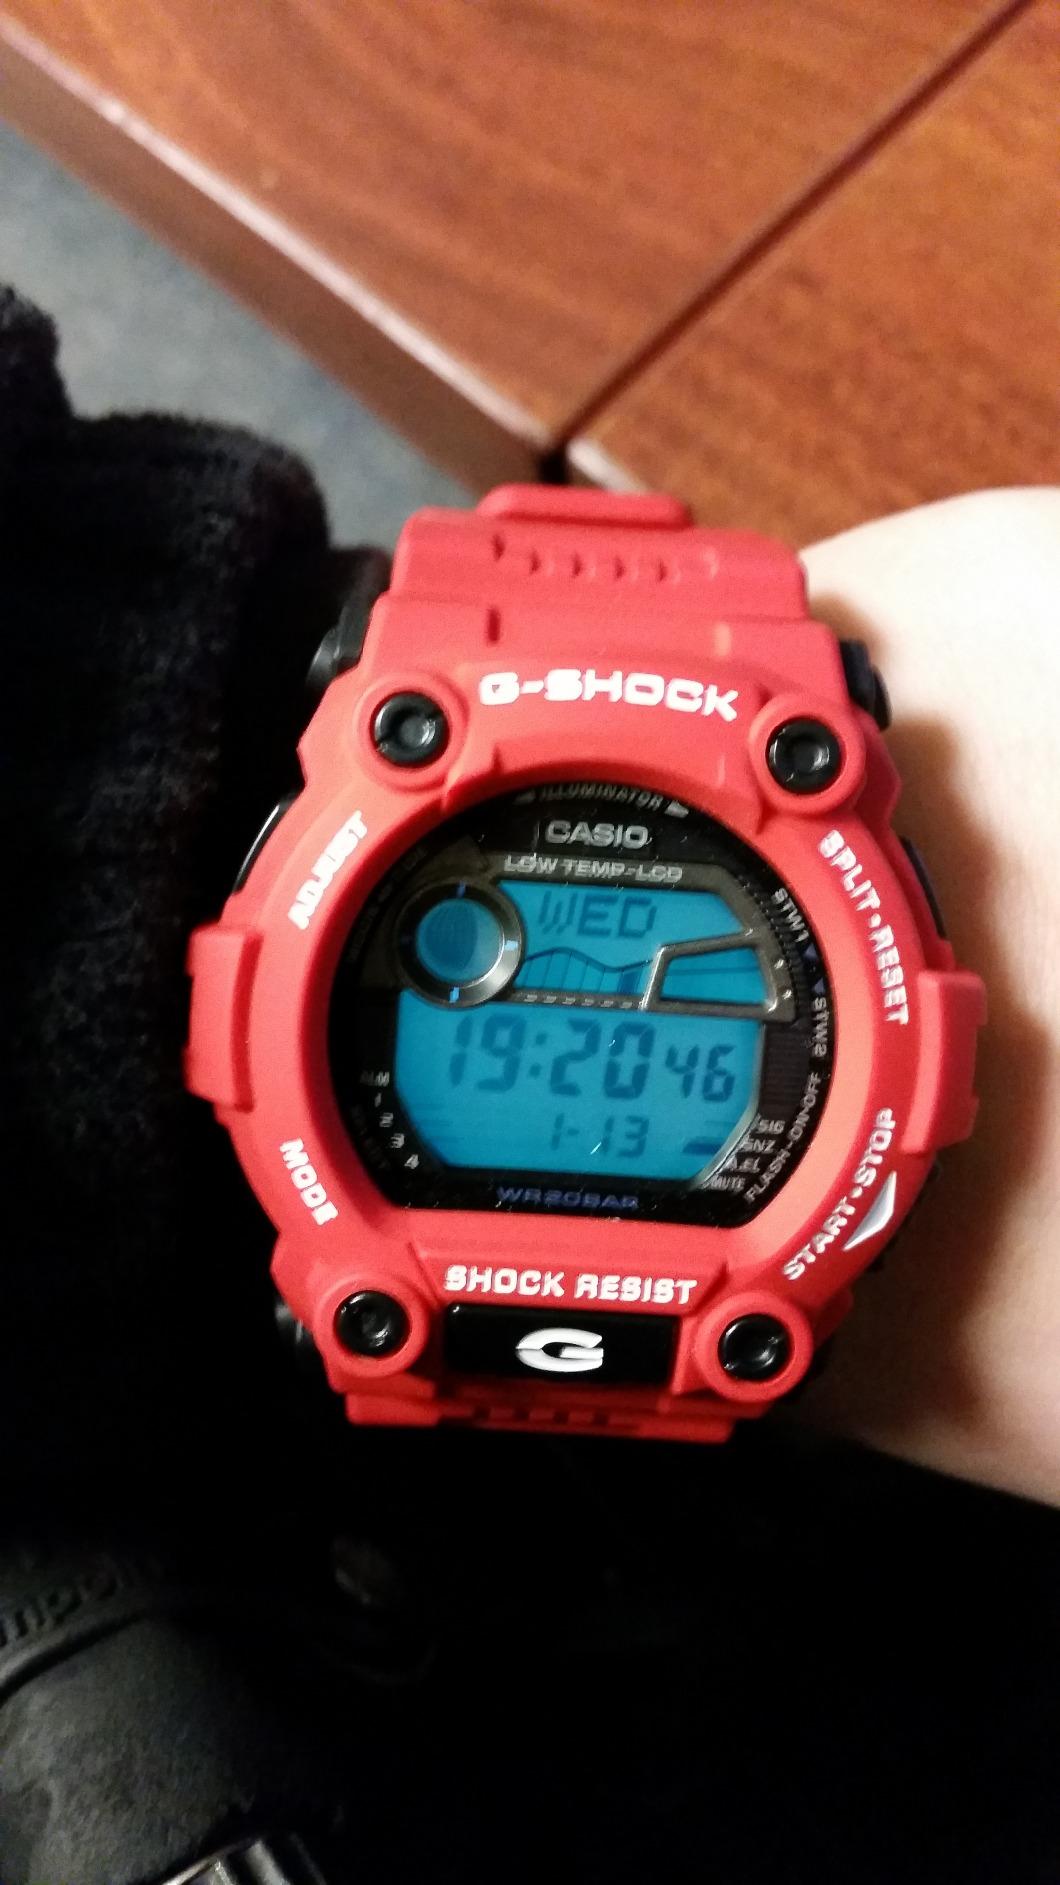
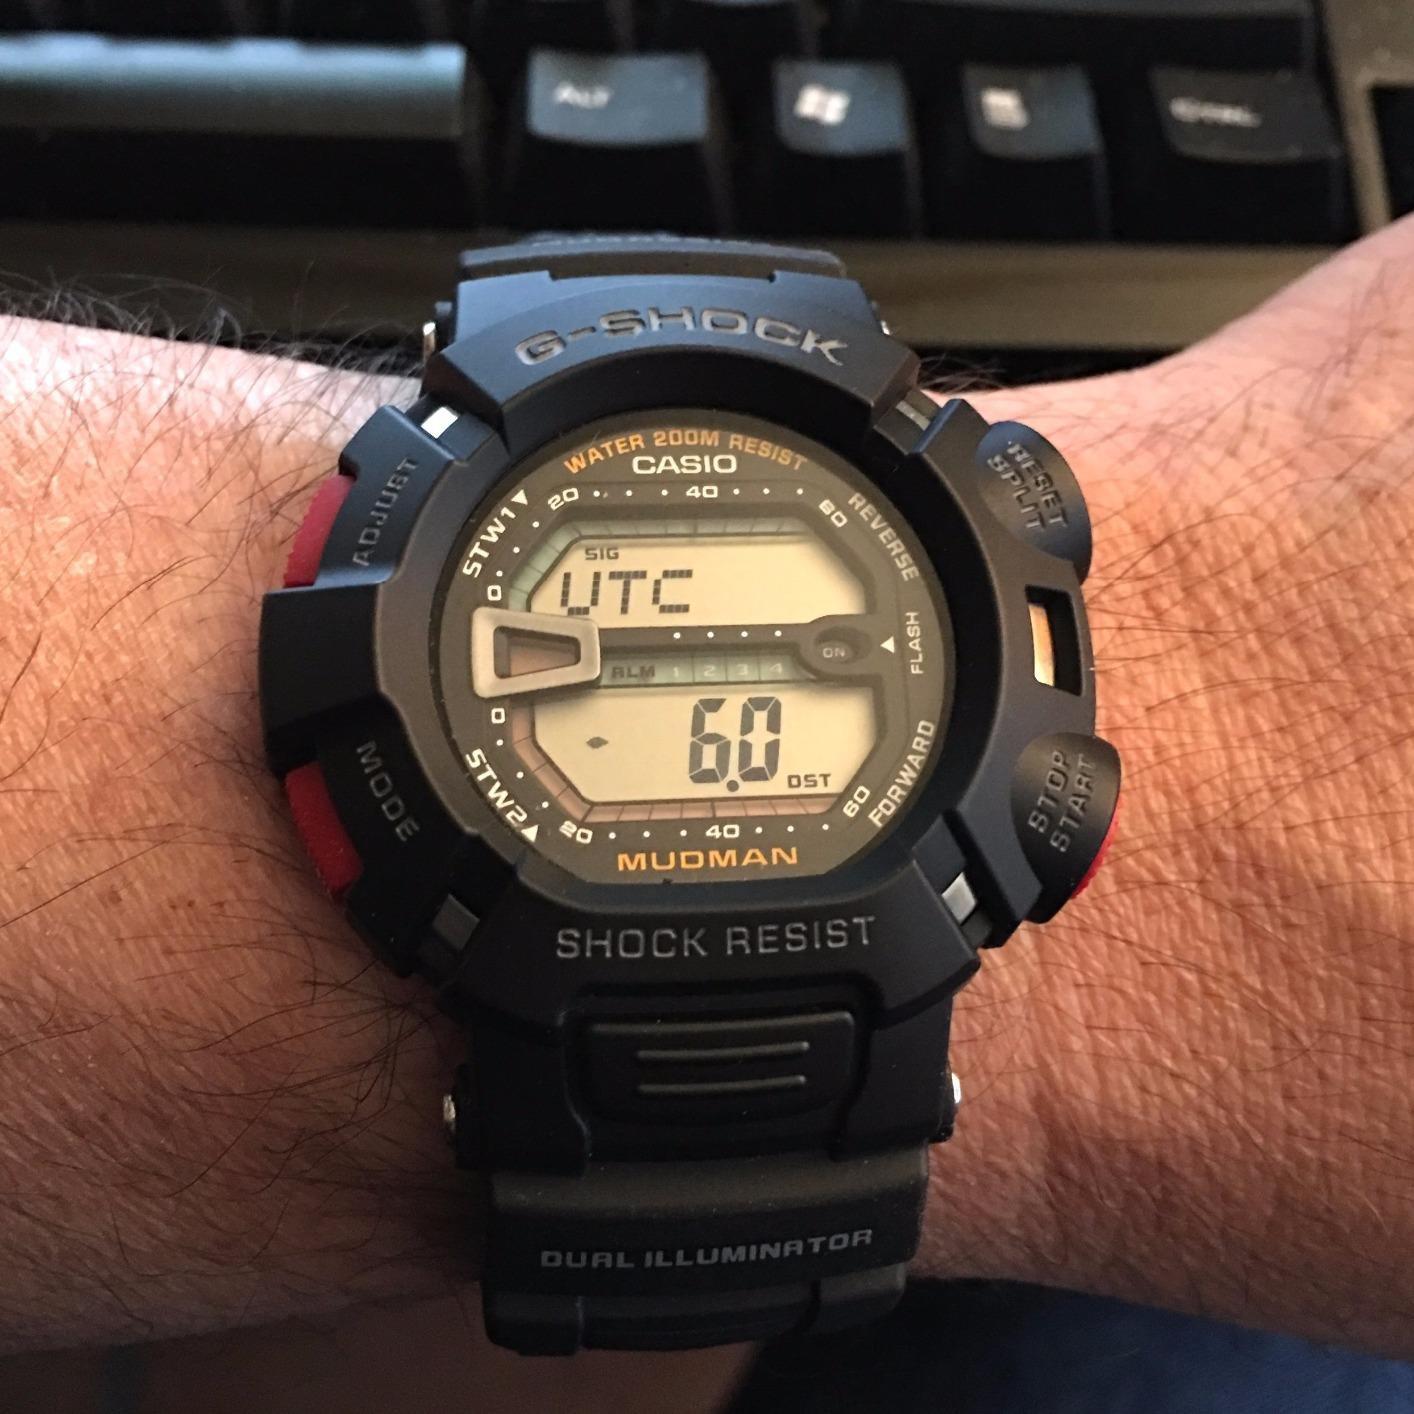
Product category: accessories_watch
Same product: no